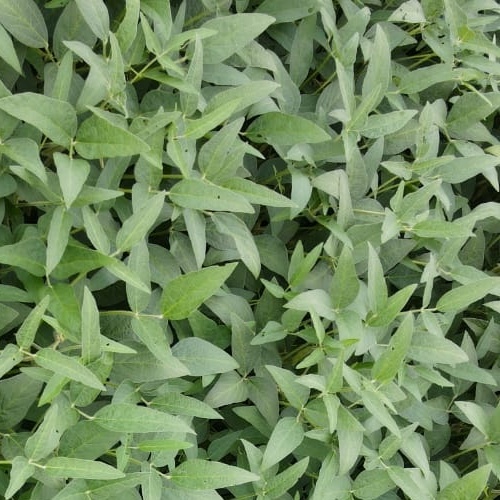
Label: Diabrotica_speciosa